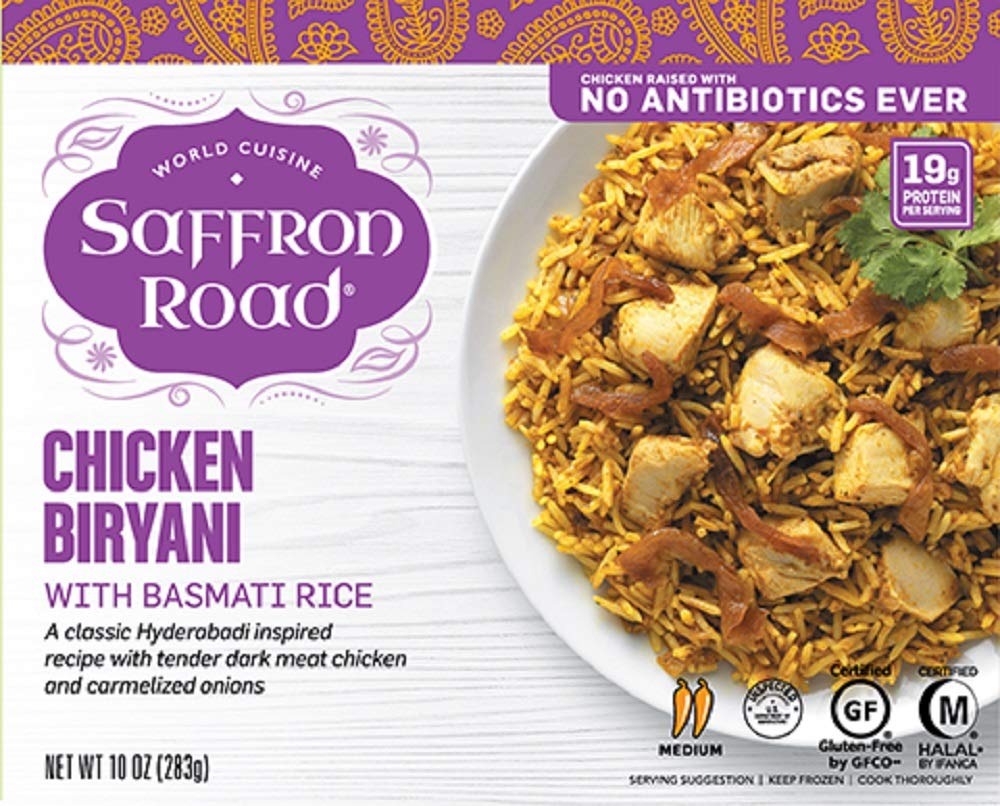
Item Name: Saffron Road Antibiotic Free Chicken Biryani With Basmti Rice,, 10 Oz (pack Of 8)
Bullet Point 1: Gluten Free
Bullet Point 2: The package weight of the product is 6.7 pounds
Bullet Point 3: The package dimension of the product is 6"L x 5"W x 4"H
Bullet Point 4: Country of origin is United States
Value: 80.0
Unit: oz

Price: 95.6